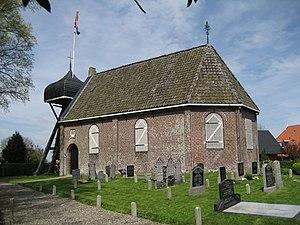
Goingarijp est un village de la commune néerlandaise de De Fryske Marren, situé dans la province de Frise.